Lowland castle

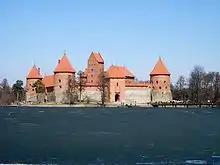
Trakai Castle (Lithuania), an island castle

The term lowland castle or plains castle describes a type of castle that is situated on a lowland, plain or valley floor, as opposed to one built on higher ground such as a hill spur. The classification is extensively used in Germany where about 34 percent of all castles are of the lowland type.